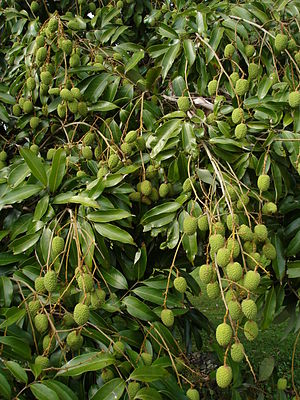
Litchi-slægten
Litchi med grønne frugter. Réunion.
Litchi-slægten er monotypisk med én art i Sydkina.